Phillips Academy

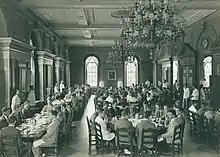
Paresky Commons in the 1930s

After a period of decline, Cecil Bancroft (h. 1873–1901), Alfred Stearns (h. 1903–33), and Claude Fuess (h. 1933–48) led Andover through a long era of expansion that transformed Andover into one of the largest and richest prep schools in the United States. Bancroft improved Andover's academic reputation; he reformed the curriculum to the expectations of college presidents and visited the English public schools to learn about best practices in Europe. Aided by a "sink-or-swim" policy of expelling underperforming or undisciplined students, the academy was able to place a majority of its students at Yale, Harvard, or Princeton (64% in 1931 and 74% in 1937). Enrollment, which had fallen from 396 students in 1855 to 177 in 1877, rebounded to roughly 400 by 1901 and passed 700 in 1937.